Manure

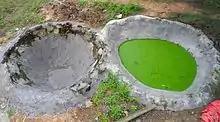
Concrete reservoirs, one new, and one containing cow manure mixed with water. This is common in rural Hainan Province, China.

Most animal manure consists of feces. Common forms of animal manure include farmyard manure (or farm slurry (liquid manure). Farmyard manure also contains plant material (often straw), which has been used as bedding for animals and has absorbed the feces and urine. Agricultural manure in liquid form, known as slurry, is produced by more intensive livestock rearing systems where concrete or slats are used instead of straw bedding. Manure from different animals has different qualities and requires different application rates when used as fertilizer. For example horses, cattle, pigs, sheep, chickens, turkeys, rabbits, and guano from seabirds and bats all have different properties. For instance, sheep manure is high in nitrogen and potash, while pig manure is relatively low in both. Horses mainly eat grass and a few weeds, so horse manure can contain grass and weed seeds, because horses do not digest seeds as cattle do. Cattle manure is a good source of nitrogen as well as organic carbon. Chicken litter, coming from a bird, is very concentrated in nitrogen and phosphate and is prized for both properties.